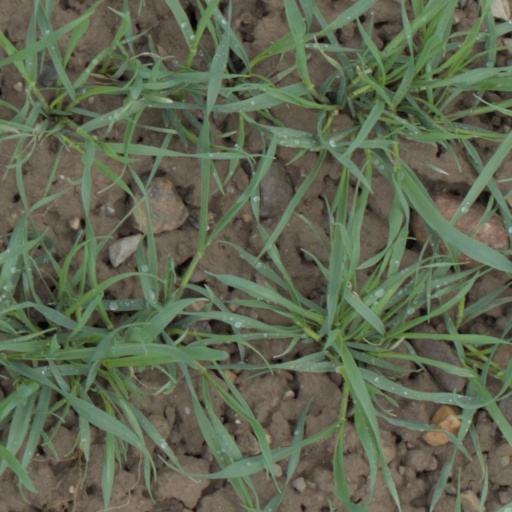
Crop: wheat